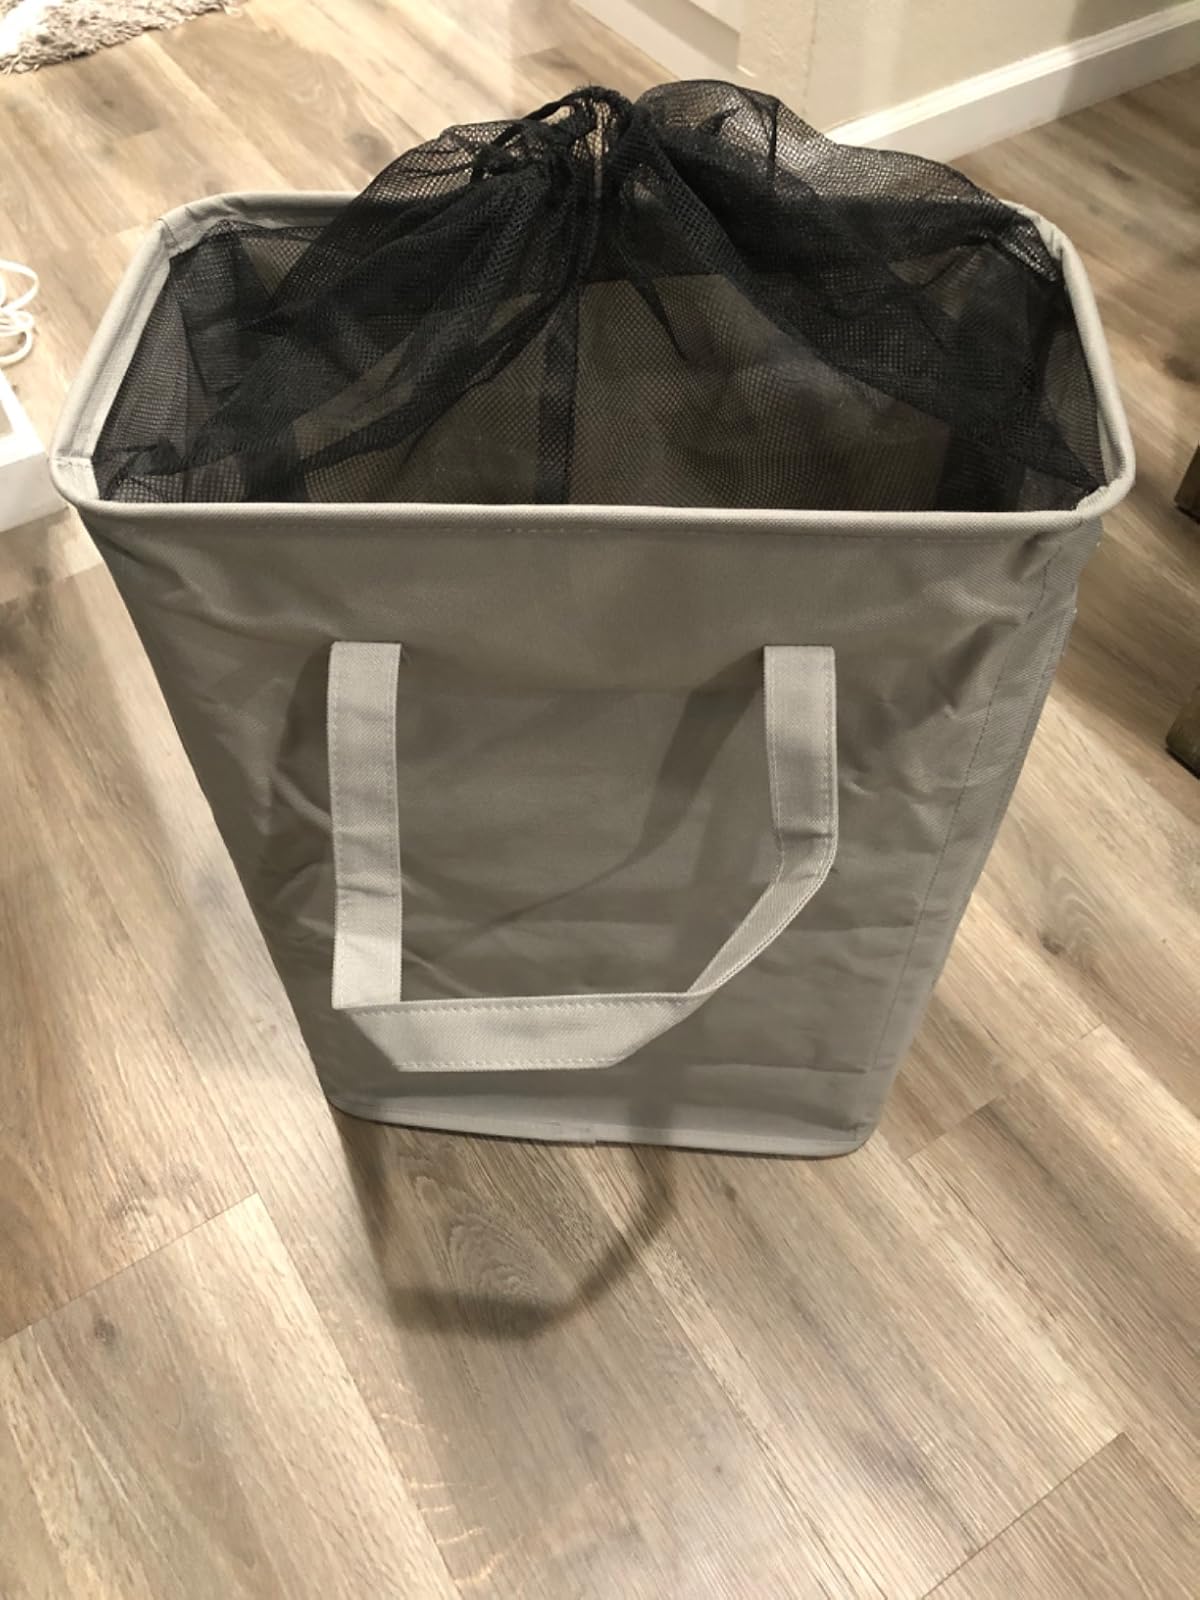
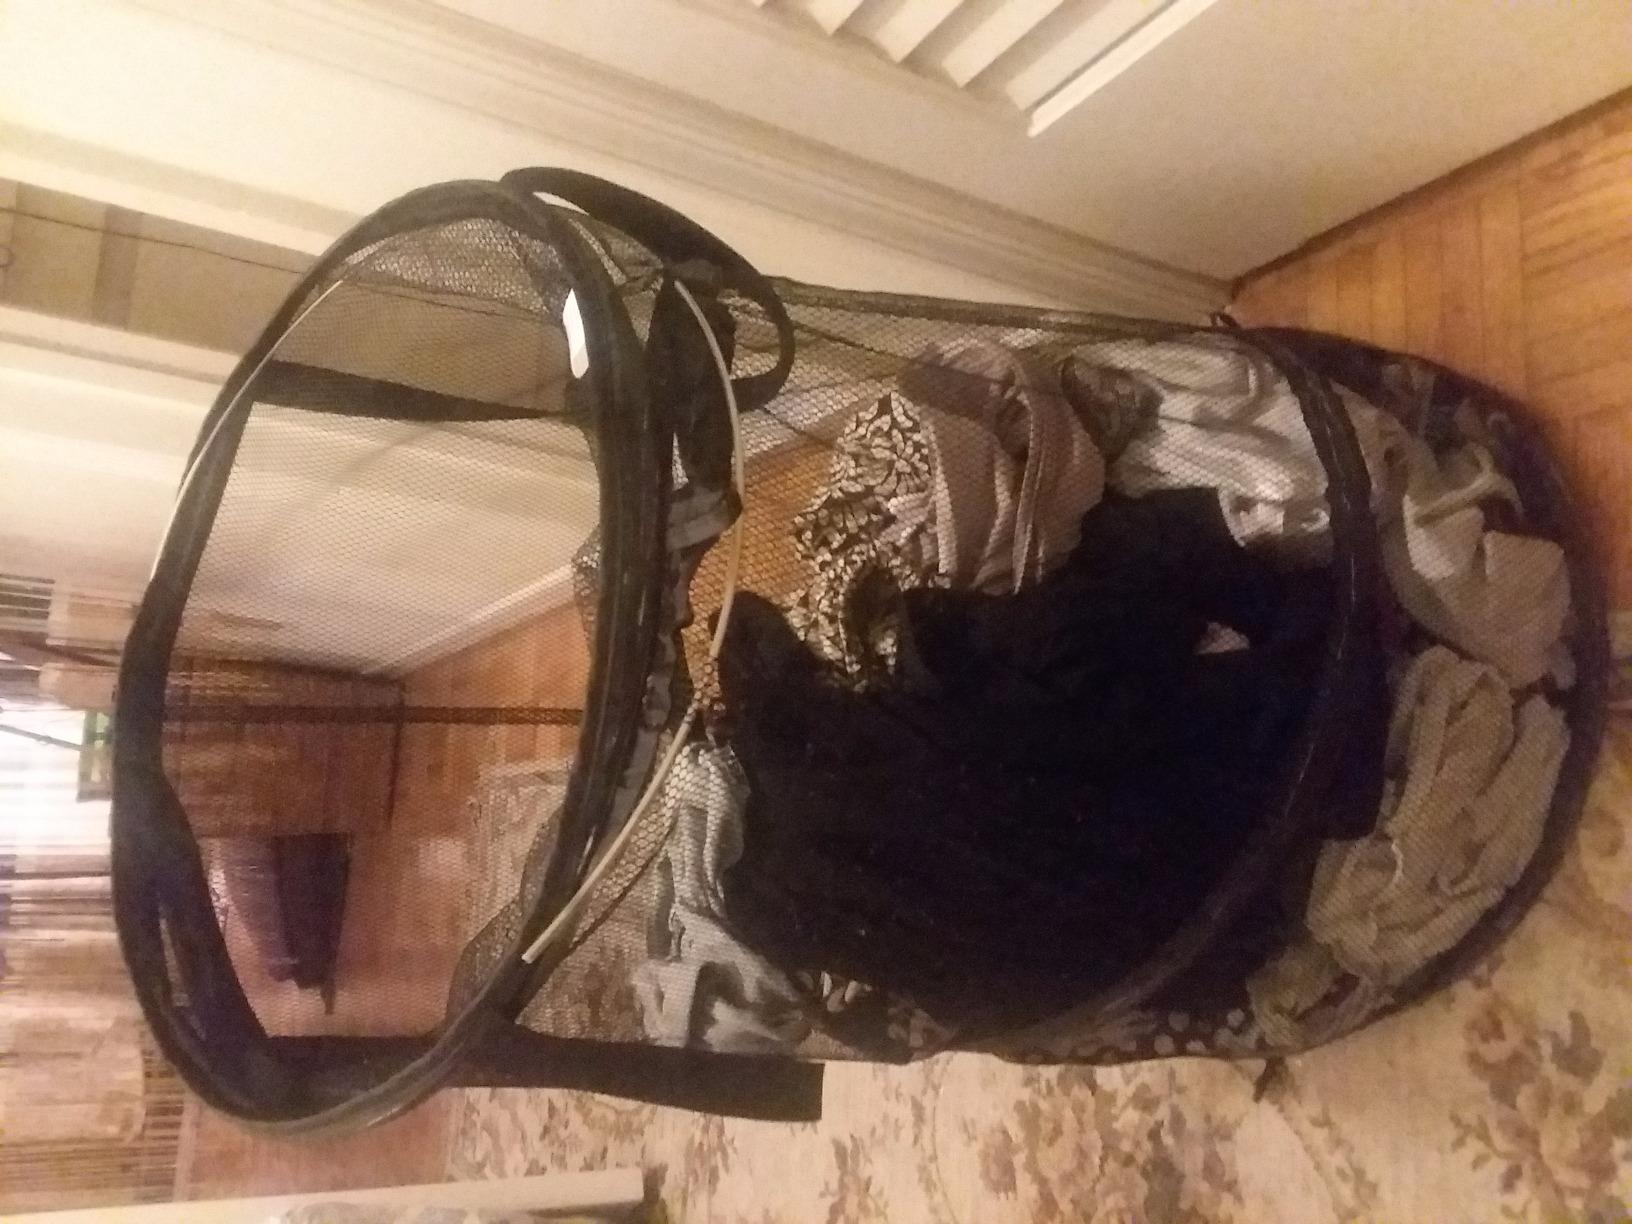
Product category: items_hamper
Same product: no